History of Unix

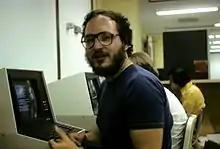
Unix time-sharing at the University of Wisconsin, 1978

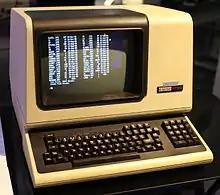
The DEC VT100 terminal, widely used for Unix timesharing

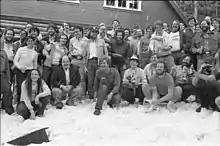
USENIX 1984 Summer speakers. USENIX was founded in 1975, focusing primarily on the study and development of Unix and similar systems.

The new operating system was initially without organizational backing, and also without a name. At this stage, the new operating system was a singletasking operating system, not a multitasking one such as Multics. The name "Unics" (Uniplexed Information and Computing Service, pronounced as "eunuchs"), a pun on "Multics" (Multiplexed Information and Computer Services), was initially suggested for the project in 1970. Brian Kernighan claims the coining for himself, and adds that "no one can remember" who came up with the final spelling "Unix". Dennis Ritchie and Doug McIlroy also credit Kernighan.